Square (financial services)

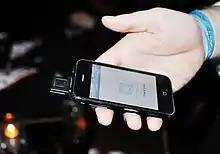
In 2010, the Square device was able to communicate with the Square app through the phone's audio jack.

The Square Reader was the firm's first product. It accepts credit card payments by connecting to a mobile device's audio jack. The original version consisted of a read head directly wired to a 3.5 mm audio jack, through which unencrypted, analog card information was fed to smartphones for amplification and digitization. Square Reader also supports Apple Lightning on post-2018 products.